José De Cauwer

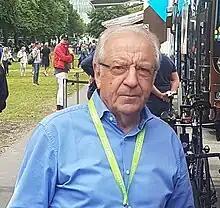
De Cauwer in 2019

José De Cauwer (born 25 September 1949) is a Belgian former professional racing cyclist and team manager.